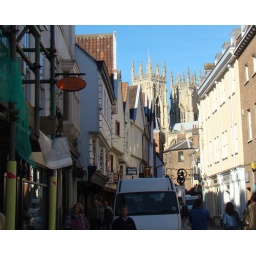
The towers of the York Minster rise above the busy streets of the Shambles district, to the left, and more modern building to the right.